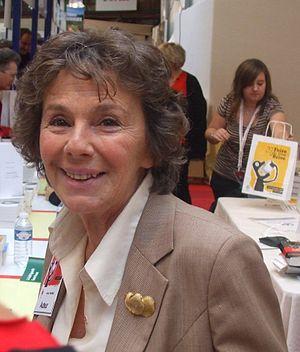
Kenizé Mourad, journaliste et écrivaine française
Kenizé Mourad est une romancière et journaliste française d'origine turco-indienne.